List of Philadelphia Phillies award winners and league leaders

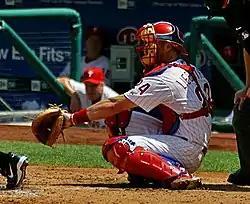
Mike Lieberthal

In conjunction with Major League Baseball's celebration in 1969 of the 100th anniversary of professional baseball, the Phillies conducted a fan vote to determine their all-time team. The players were honored on August 5, 1969, at Connie Mack Stadium before the Phillies' game against the San Francisco Giants. The players were as follows: